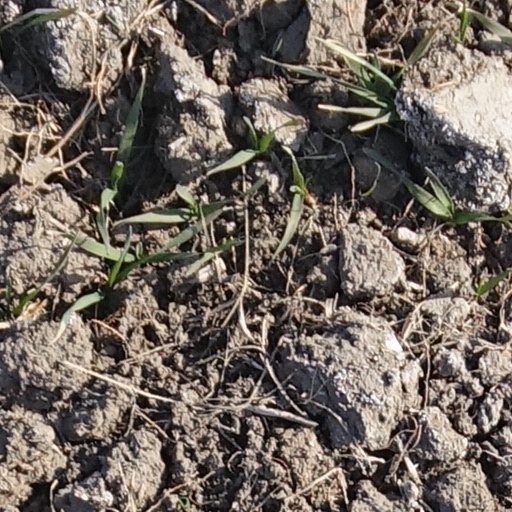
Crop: wheat